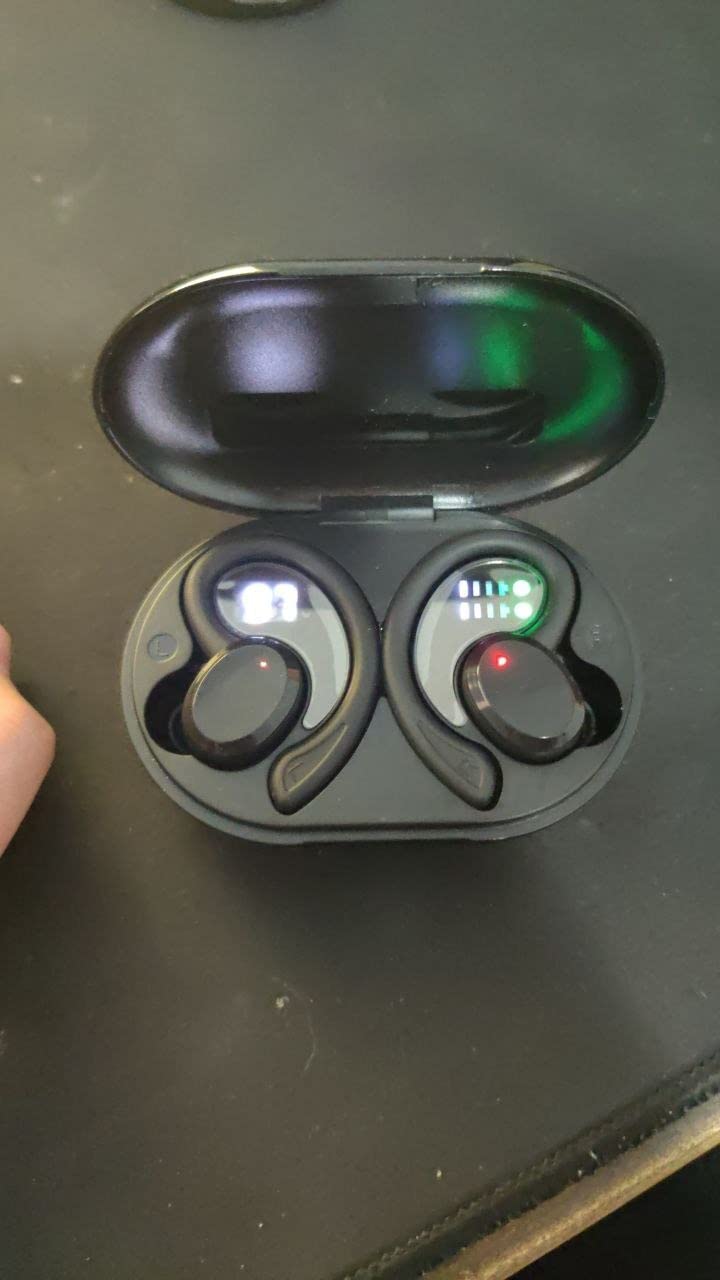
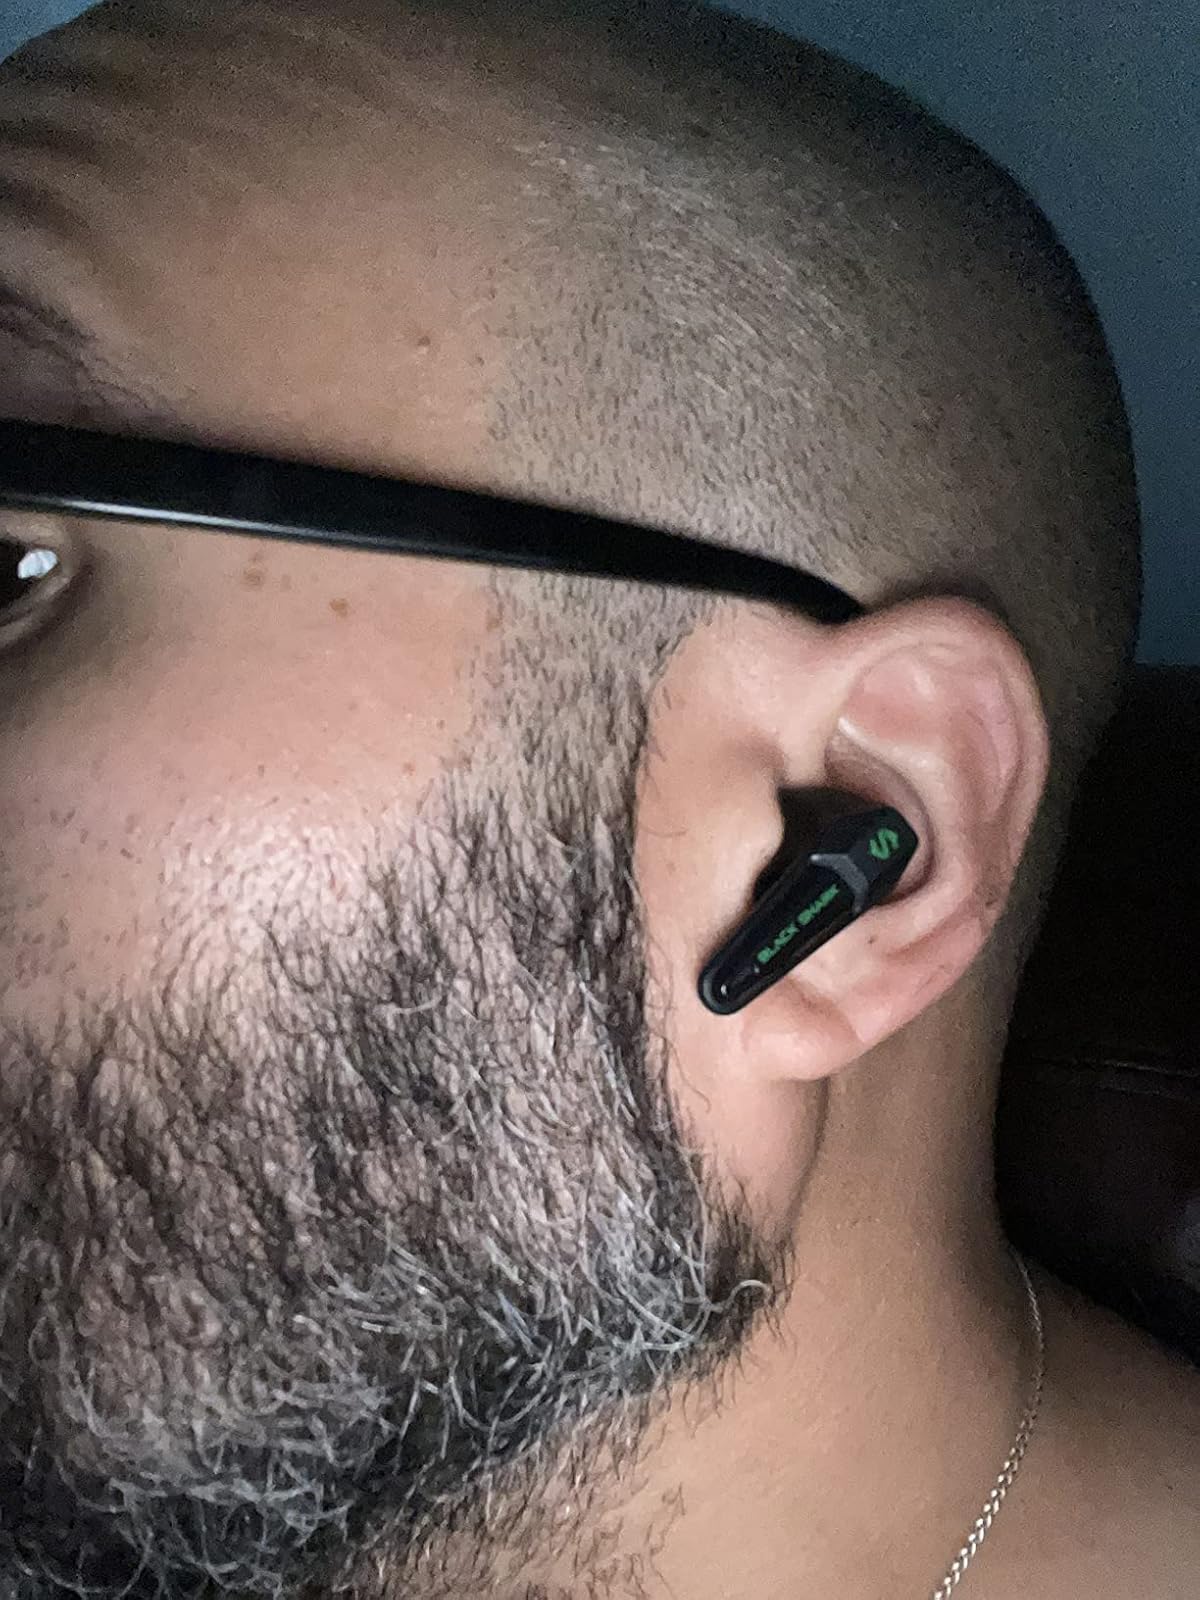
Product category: earbuds
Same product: no